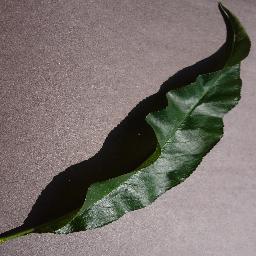
Label: Peach___healthy